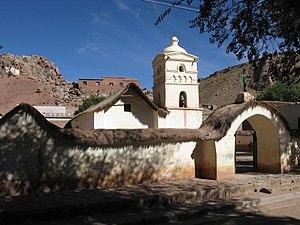
La province de Jujuy est une province argentine, située dans le nord-ouest du pays, limitée à l'est et au sud par la province de Salta, à l'ouest par le Chili et au nord par la Bolivie. Sa capitale est San Salvador de Jujuy.